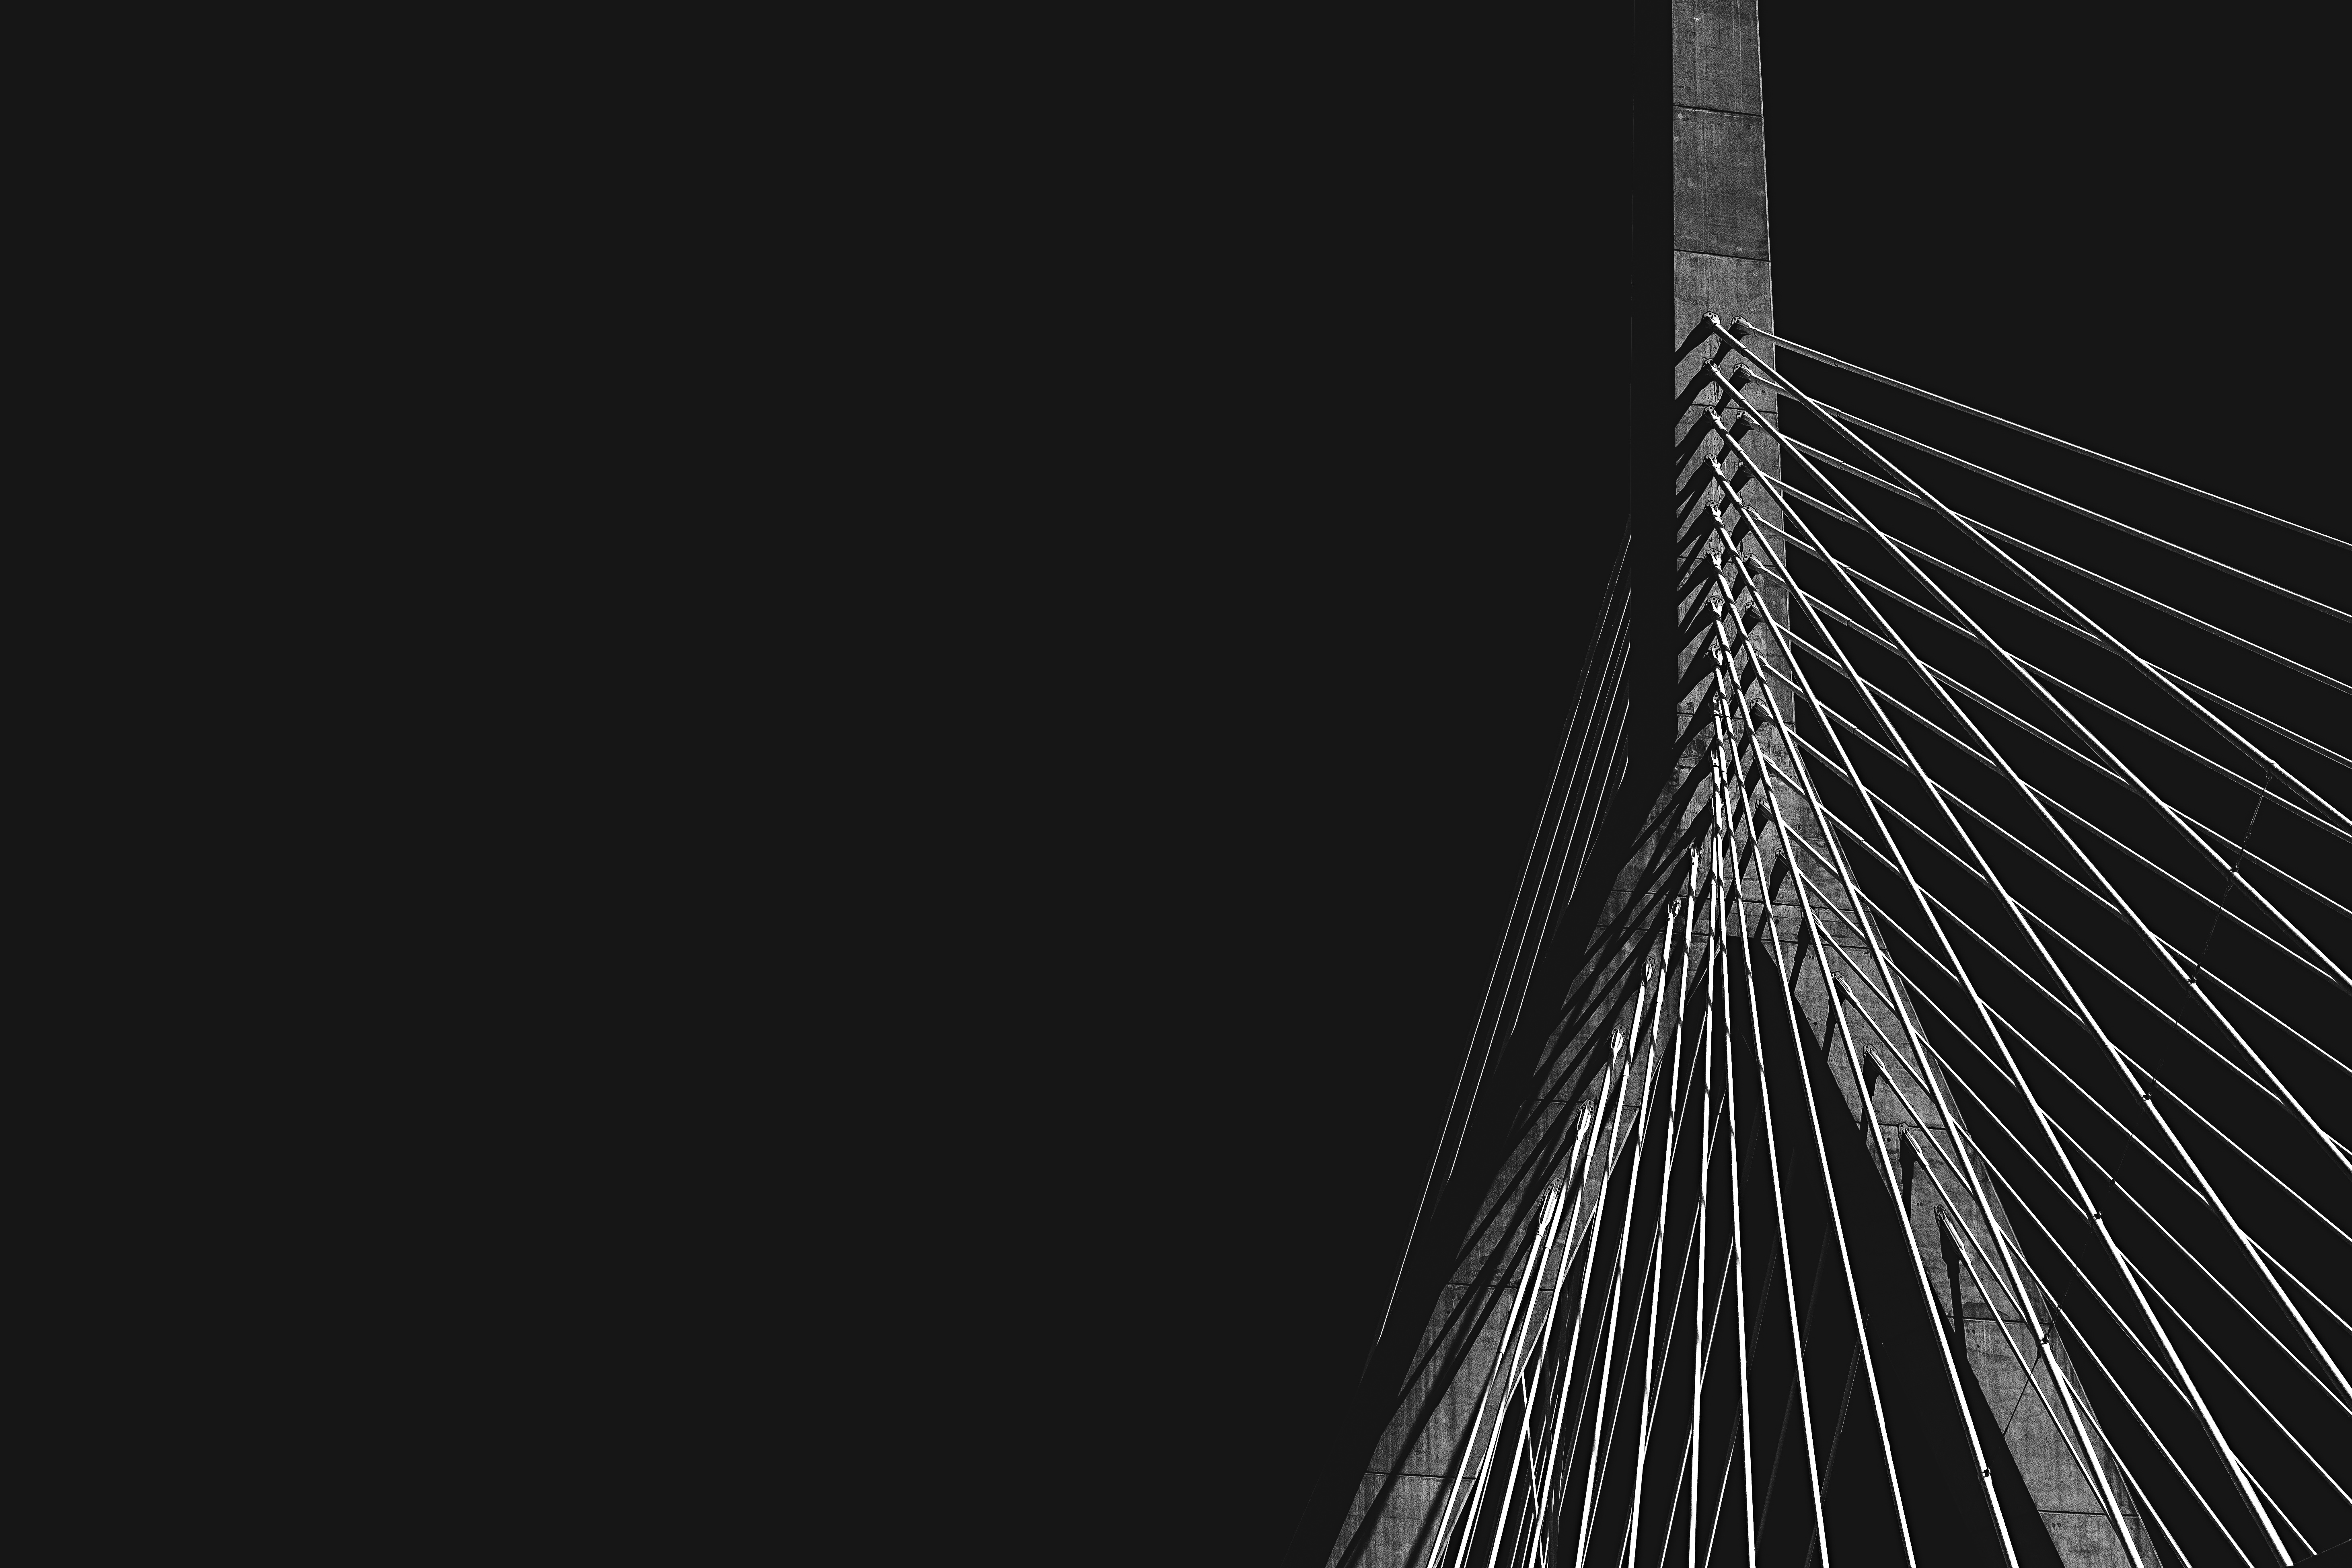
black and white, bridge, night, skyscraper, line, darkness, monochrome, symmetry, shape, cable stayed bridge, monochrome photography